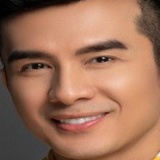
ca sĩ Đan Trường